Panaramitee Style

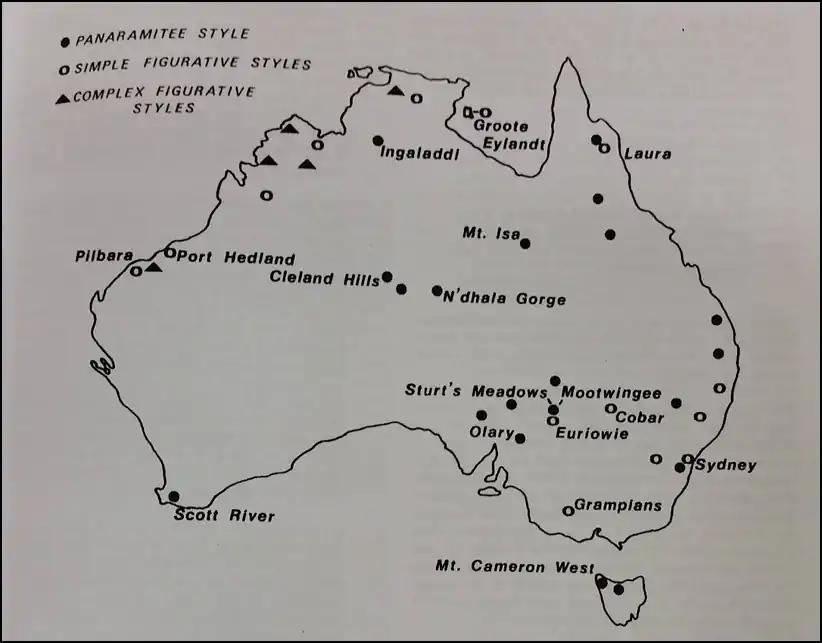
Figure 3: Map of Australia showing Panaramitee Style rock art site locations

Apart from Panaramitee sheep station and Middle Arm, Panaramitee Style engravings have been found in several other locations across Australia.